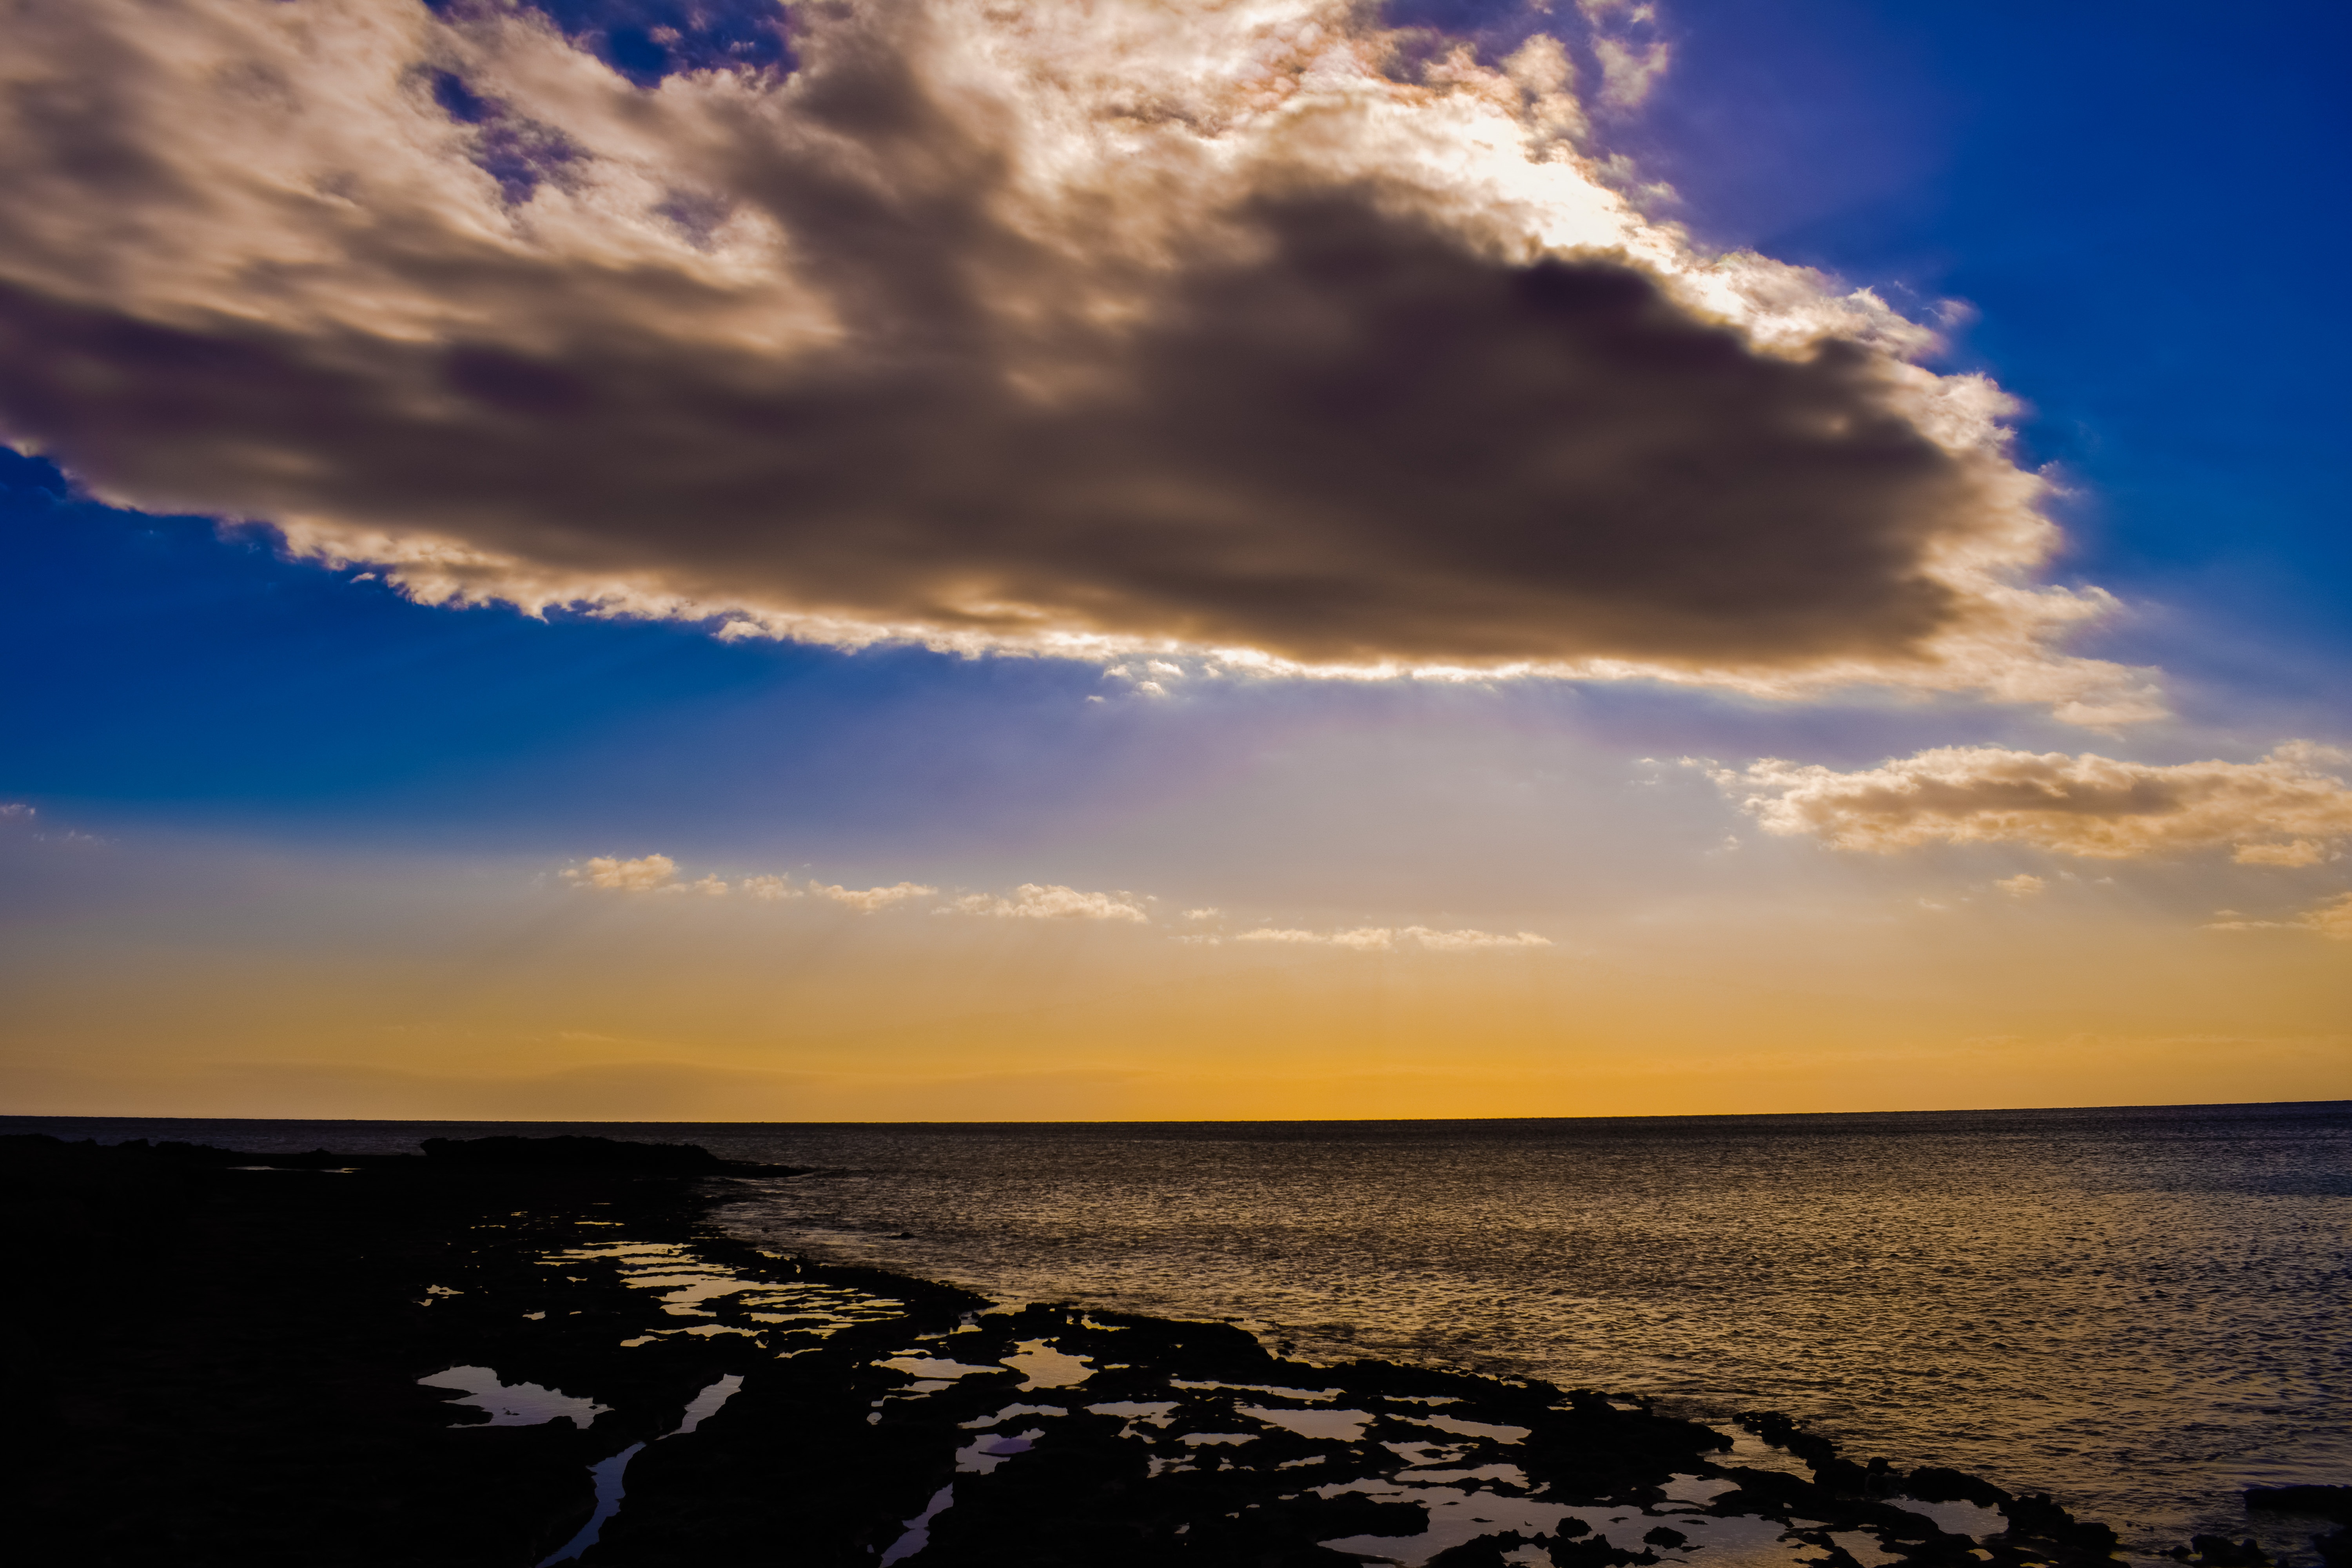
beach, sea, coast, sand, ocean, horizon, cloud, sky, sun, sunrise, sunset, sunlight, morning, shore, wave, dawn, atmosphere, dusk, evening, reflection, scenery, body of water, clouds, afternoon, afterglow, meteorological phenomenon, wind wave